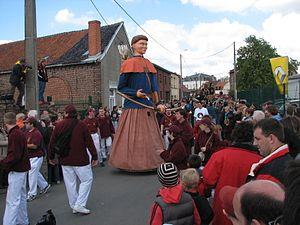
L'Archer, géant de Bois de Lessines Photo personnelle 2005 Pas de copyright
Dans le folklore du Nord de la France et de Belgique, le géant est une figure gigantesque qui représente un être fictif ou réel. Hérité de rites médiévaux, la tradition veut qu’il soit porté, et qu’il danse dans les rues les jours de carnavals, braderies, kermesses, ducasses et autres fêtes.
Bois-de-Lessines est un village de la commune de Lessines situé en province de Hainaut en Belgique. La seigneurie du Bois-de-Lessines entre dans le patrimoine de la maison de Cottrel en 1484, puis de Spinola et enfin de la famille Mancini.
Des figures de géants sont présentes dans des processions et cortèges de folklore de pays du monde entier. Il s'agit soit de personnages soit parfois de dragons ou d'animaux fabuleux. Les géants processionnels, mannequins d'osier ou de bois promenés dans les cortèges, sont l'une des bases les plus vivaces du folklore du Nord de la France et de la Belgique. Les cortèges comportant des géants processionnels humains ou animaux sont d'ailleurs l'une des coutumes les plus répandues de l'humanité.